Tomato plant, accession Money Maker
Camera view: horizontal (90 deg, fisheye); turntable rotation: 60 degrees
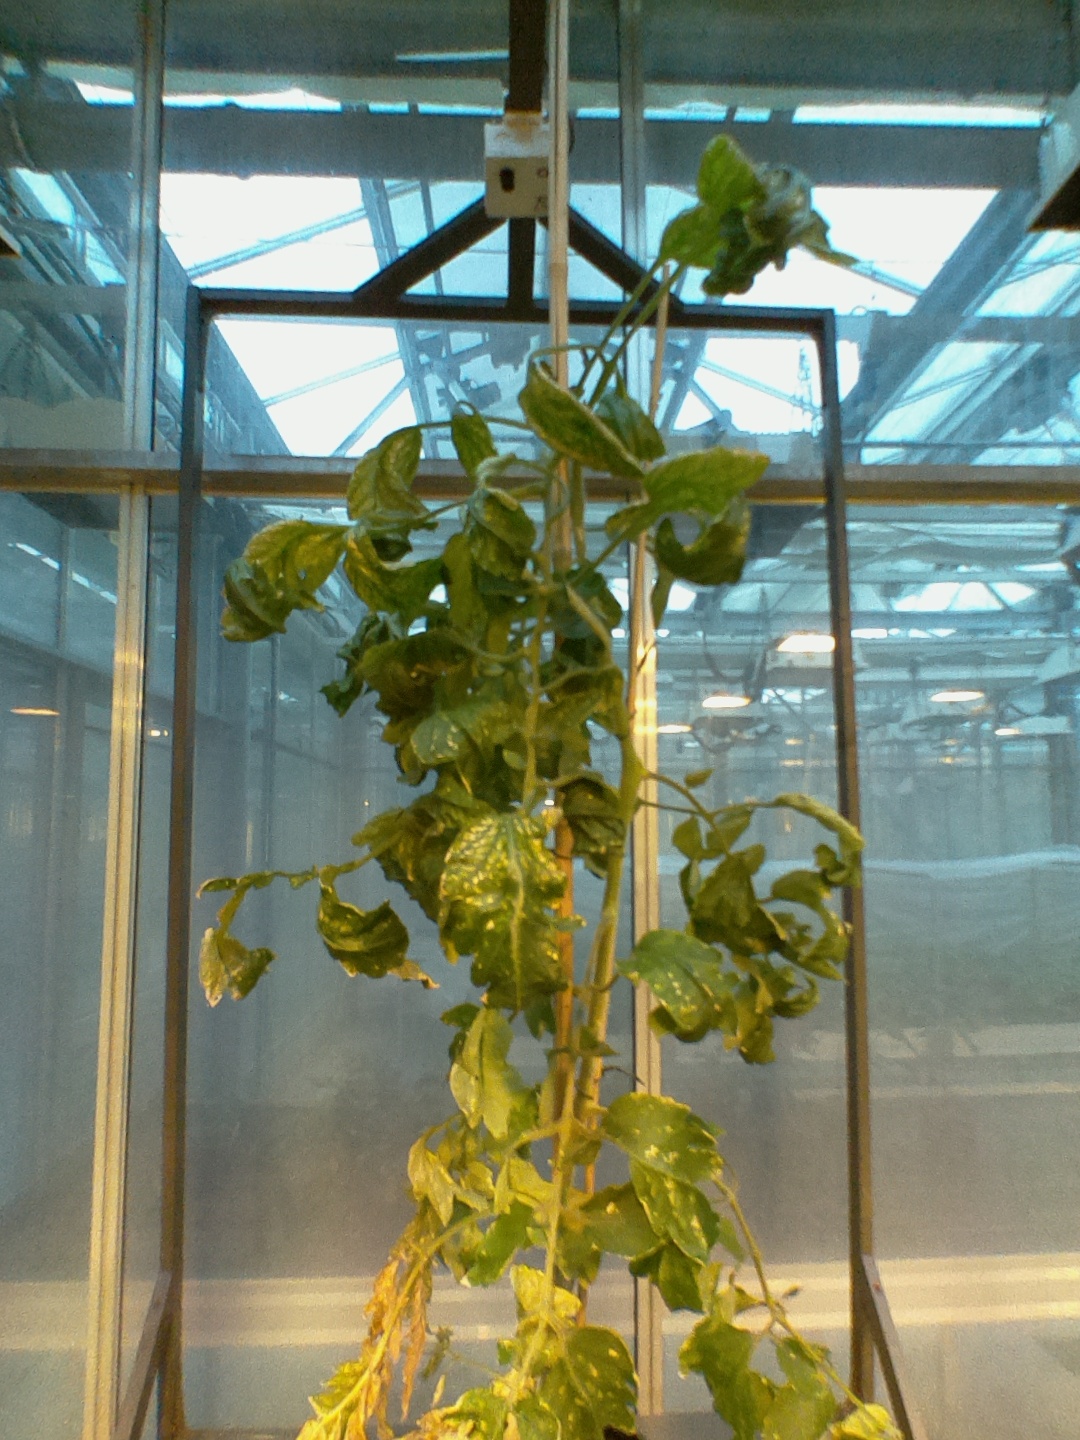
BBCH growth stage 29: 90%-100% Side shoots formed